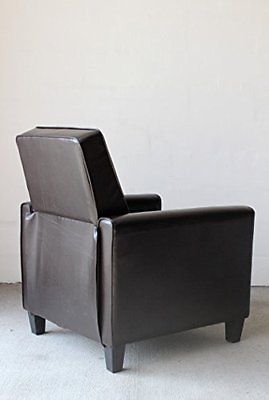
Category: chair